A Game of Dwarves

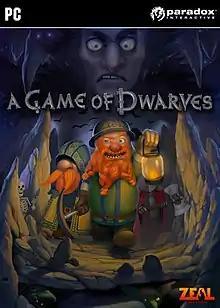

A Game of Dwarves is a dwarf-themed real-time strategy dungeon management game developed by Zeal Game Studio and published by Paradox Interactive in 2012-2013. A PlayStation 3 version was in development but was cancelled before release.